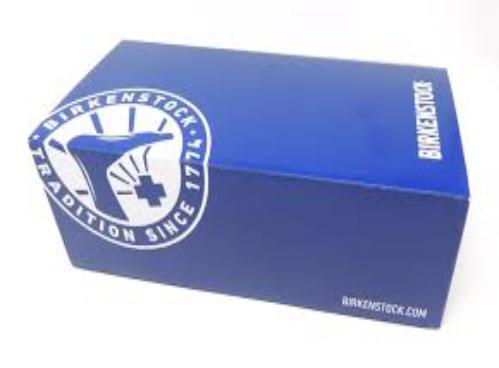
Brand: Birkenstock
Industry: Clothes